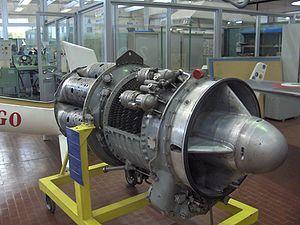
Le Bristol Siddeley Orpheus était un turboréacteur monocorps britannique, développé par Bristol Siddeley pour de nombreux chasseurs légers et avions d'entraînement, tels que le Folland Gnat et le Fiat G.91. Plus tard, l'Orpheus fut utilisé comme cœur du premier turbofan à poussée vectorielle Bristol Pegasus utilisé dans la famille des avions ADAV Harrier.